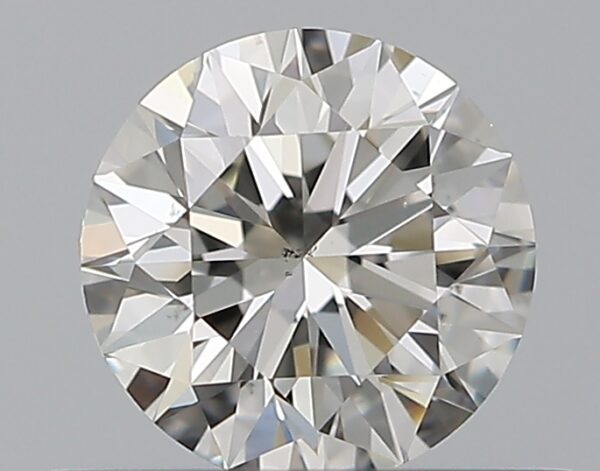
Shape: round
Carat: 0.51
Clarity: VS2
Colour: H
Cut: EX
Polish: EX
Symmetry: EX
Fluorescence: N
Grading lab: GIA
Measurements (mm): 5.06 x 5.1 x 3.19